Charles L. Scott (U.S. Army general)

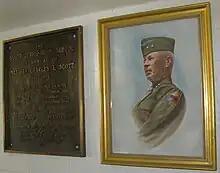
Plaque and portrait commemorating Major General Charles L. Scott. Displayed at Charles L. Scott Middle School, Fort Knox, KY

After the war, Scott served with the Remount Service until July 1920, and he returned to his permanent rank of captain in June. In July 1920 he was promoted to permanent major and assigned to the office of the Quartermaster general as head of the Remount Service's Animal Division. From April 1923 to May 1924, Scott was post quartermaster at Fort Myer, Virginia, after which he returned to the Animal Division. In August 1928, Scott began attendance at the United States Army Command and General Staff College, and he graduated in July 1929. He was promoted to permanent lieutenant colonel in May 1929.